Kentish ragstone

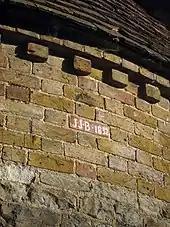
Yellow Flemish brick (top) contrasted with Kentish ragstone (bottom)

Allington Quarry is a Site of Special Scientific Interest (SSSI) as the result of interesting geological features uncovered as a result of quarrying. Once sand and ragstone quarrying had ceased, the quarry became the site of the Allington Quarry Waste Management Facility.